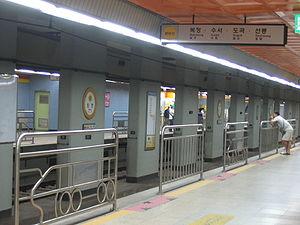
Moran est une station sur la ligne 8 et la ligne Bundang du métro de Séoul, entre l'arrondissement de Sujeong-gu et de Jungwon-gu à Seongnam.